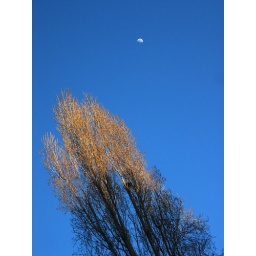
Moon at sunset over a blue sky while walking in Rome with a good friend